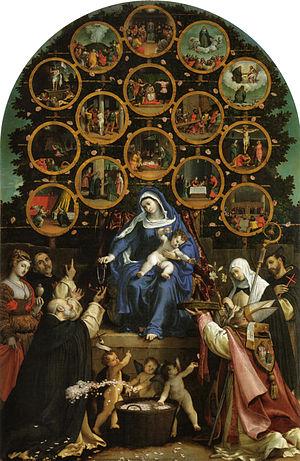
Les Sonates du Rosaire, également connues sous le titre de Sonates du Mystère, constituent un cycle de quinze sonates pour violon avec basse continue et une passacaille pour violon seul, œuvre majeure du compositeur Heinrich Ignaz Franz Biber composée vers 1678. Le cycle porte les numéros C 90 à 105 dans le catalogue de ses œuvres.